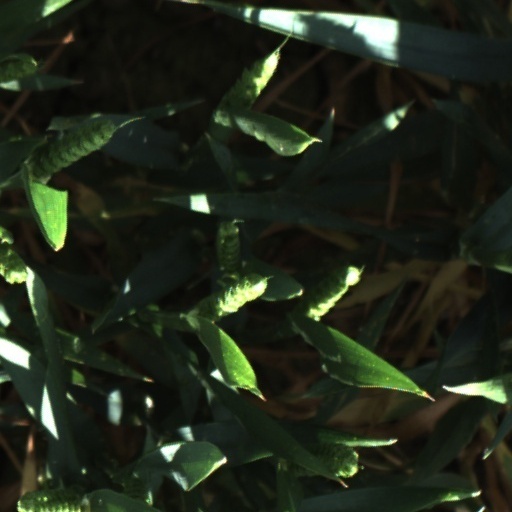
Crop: wheat